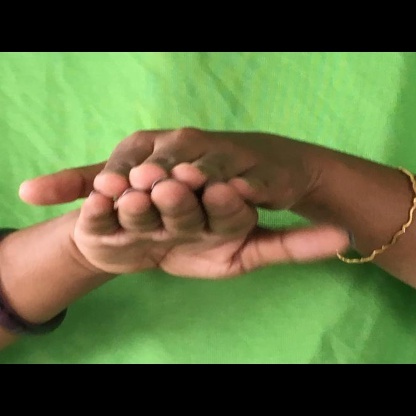
Mudra: Matsya